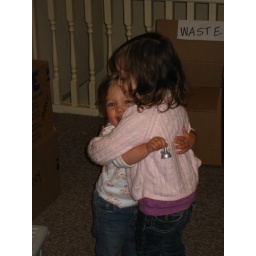
Awesome (after we photoshop out the "WASTE" box sign in the background)